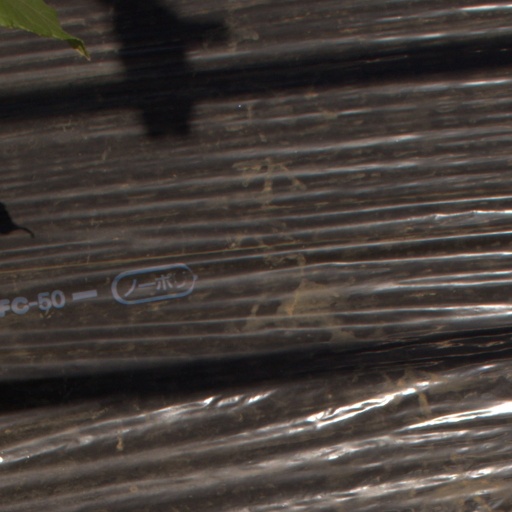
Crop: Jerusalem artichoke